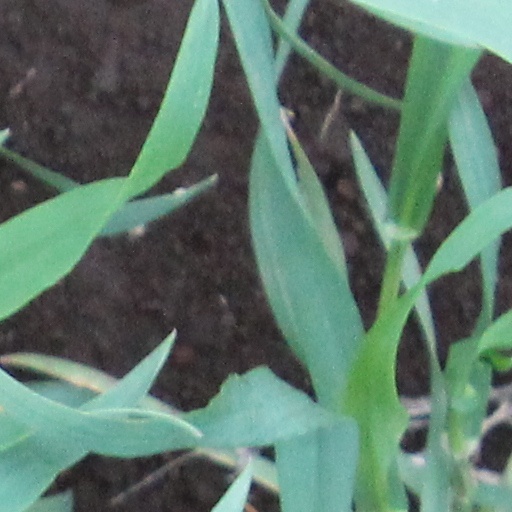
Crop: wheat